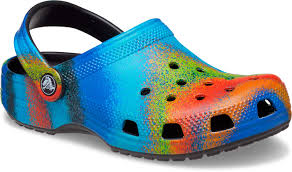
Label: Clog